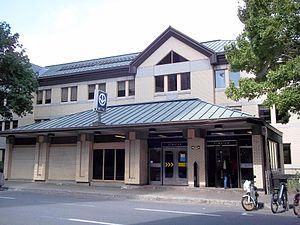
Collège Dawson (derrière la station de métro Atwater), Montréal